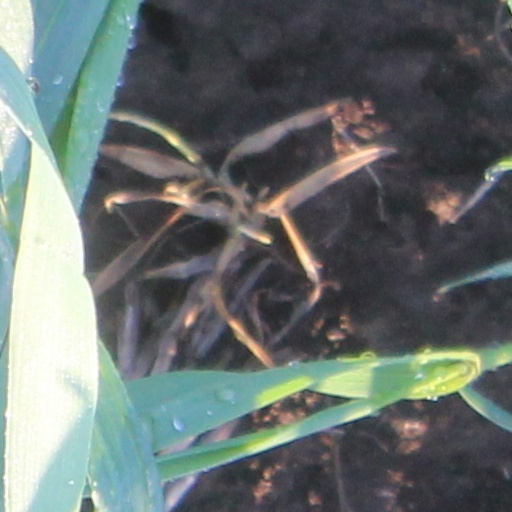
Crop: wheat